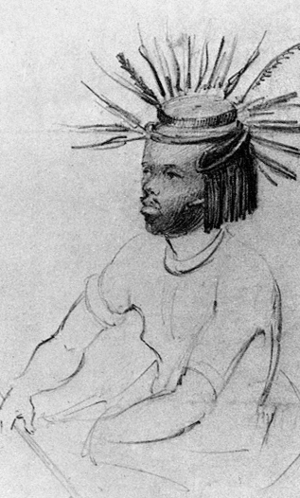
Le peuple Mpondo, aussi appelé AmaMpondo et Pondo, est un groupe ethnique d'Afrique australe. Son foyer d'origine se trouve dans ce qui est de nos jours la province du Cap-Oriental en Afrique du Sud, et plus précisément la région du Transkei. Il parle une langue nguni nommée isiMpondo, un dialecte xhosa, de la famille des langues nigéro-congolaises.